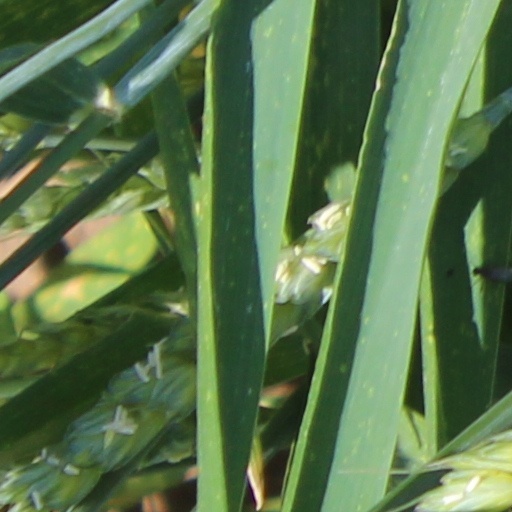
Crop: wheat